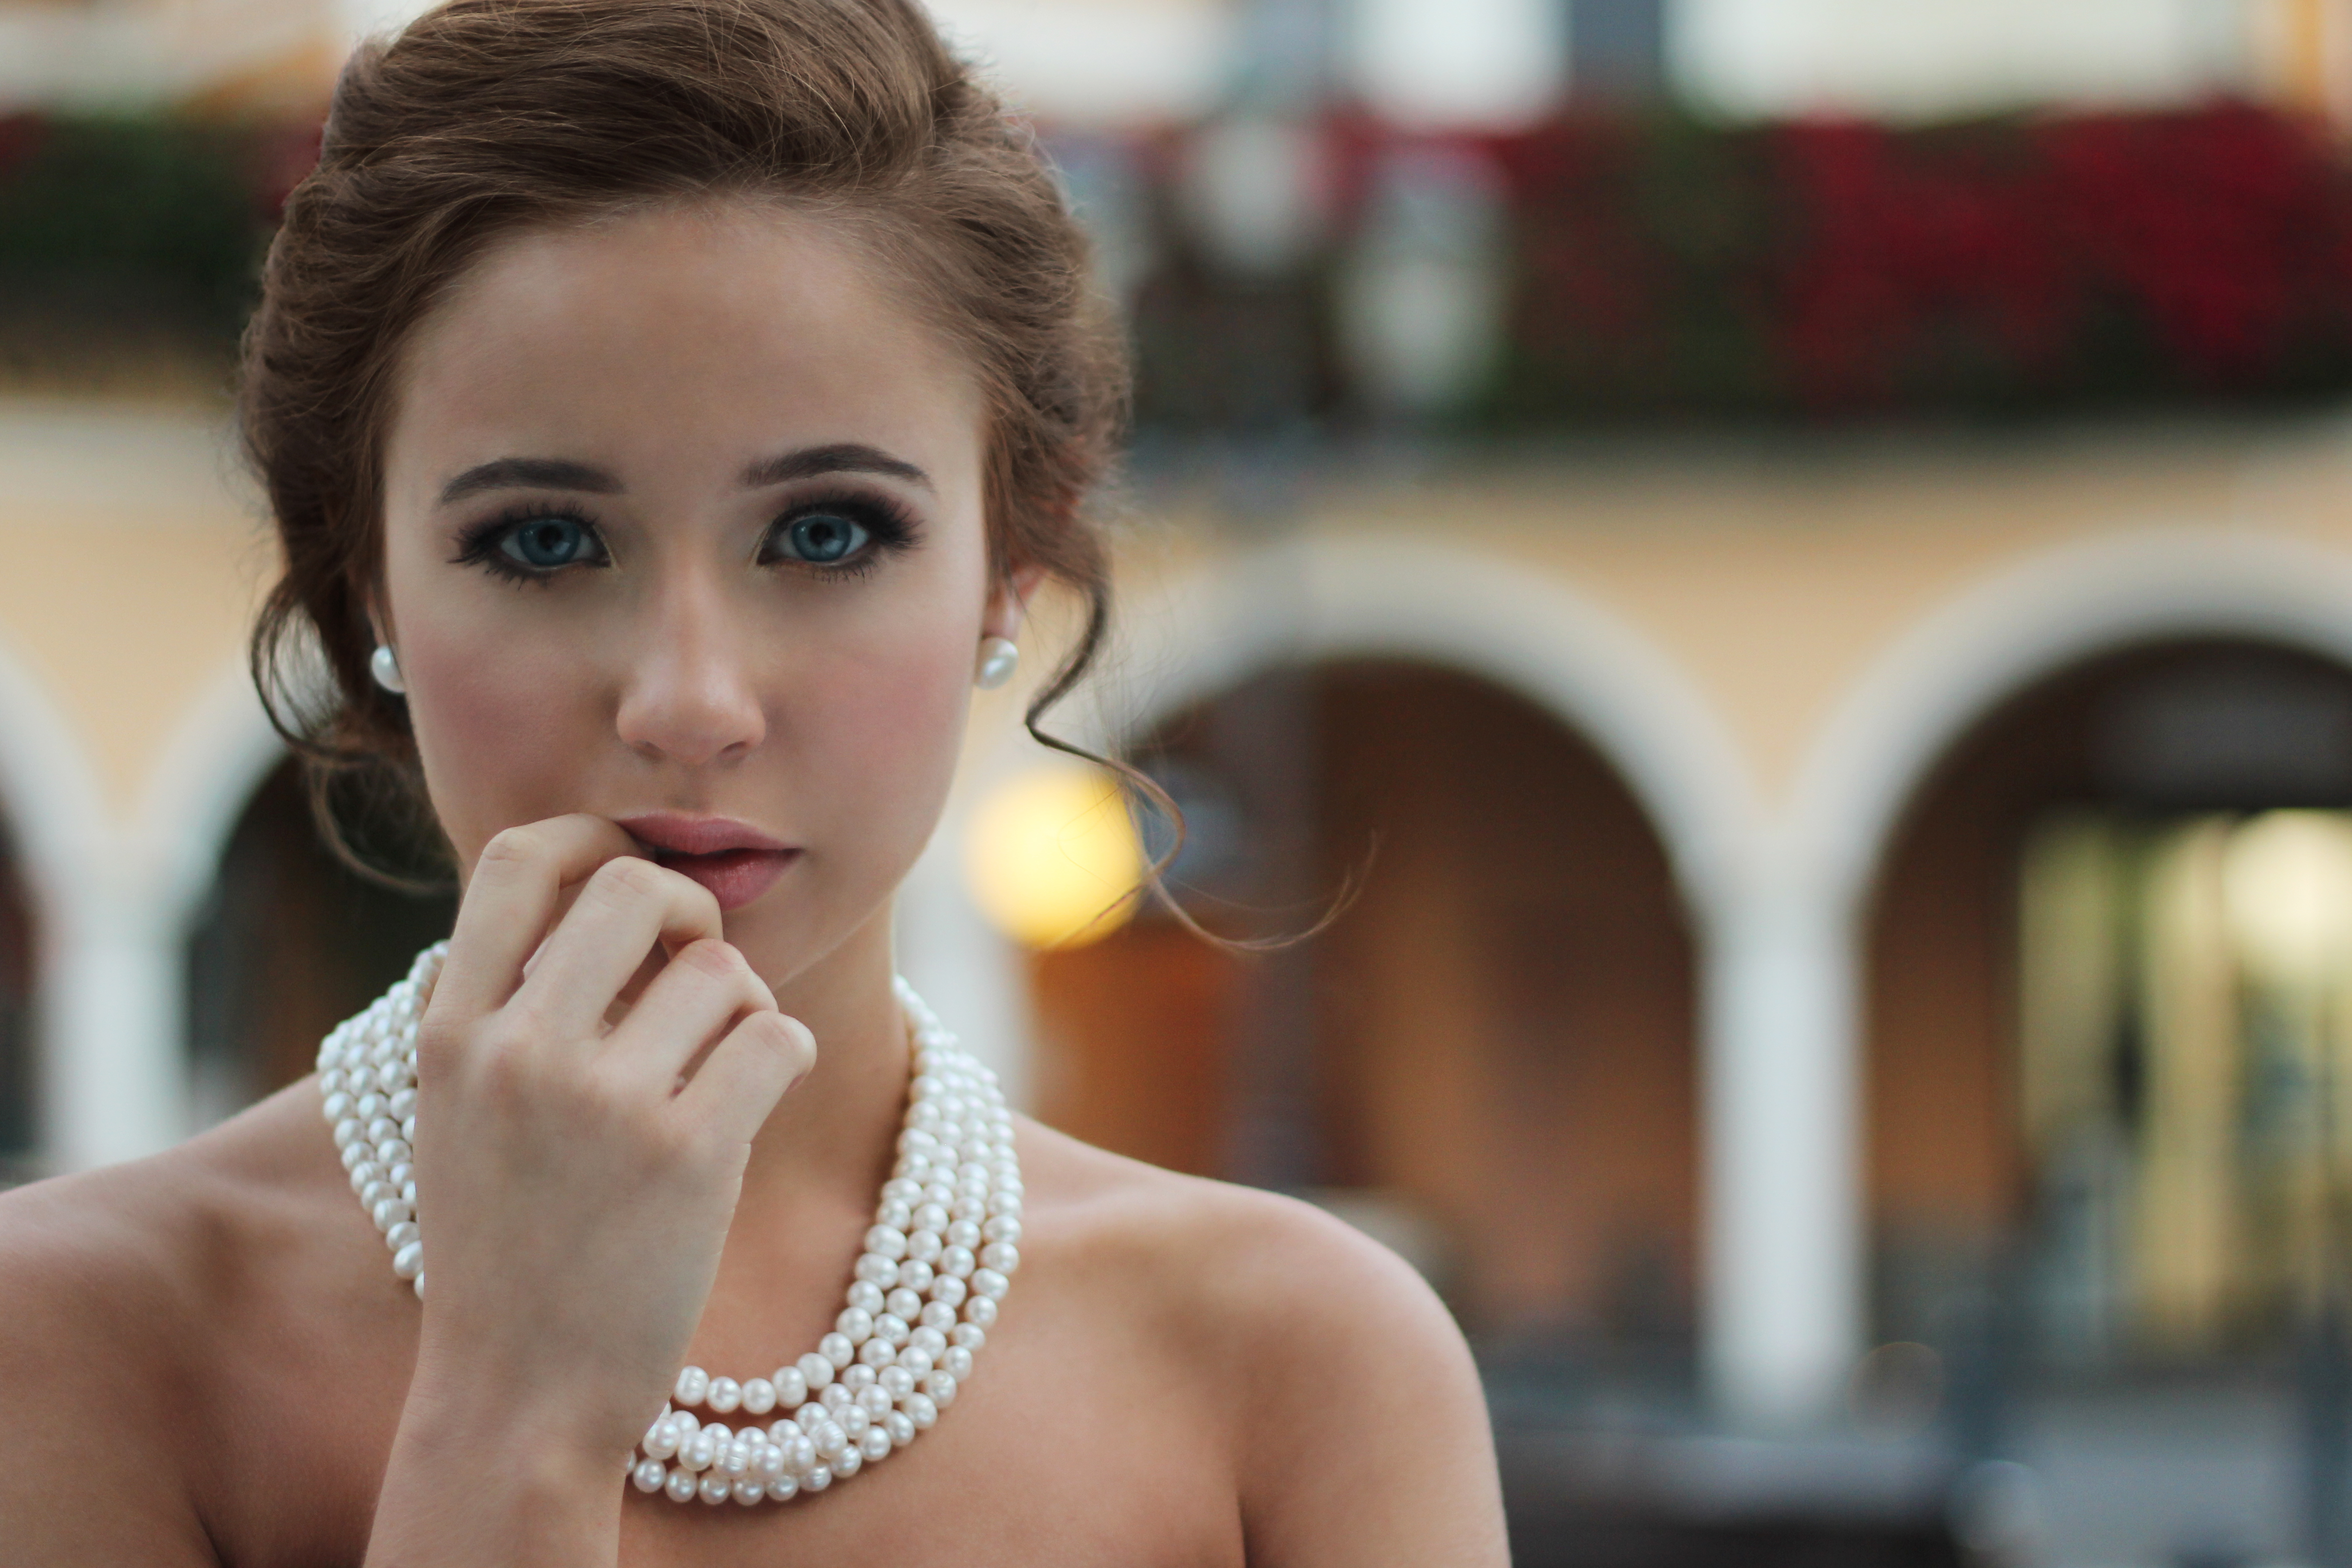
person, girl, woman, hair, photography, brunette, portrait, model, bride, facial expression, lip, hairstyle, smile, makeup, necklace, make up, human body, face, nose, neck, eye, head, skin, beauty, beautiful, abdomen, photo shoot, nervous, portrait photography